Describe the emotion expressed in this image:  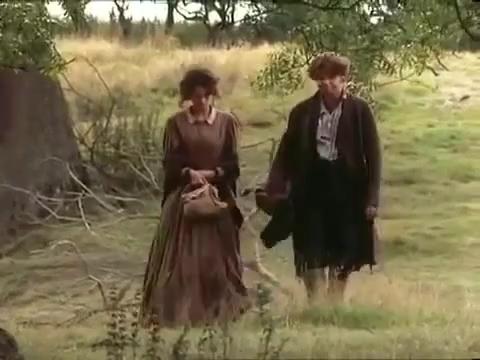
This person displays Suffering, valence and arousal with low intensity.